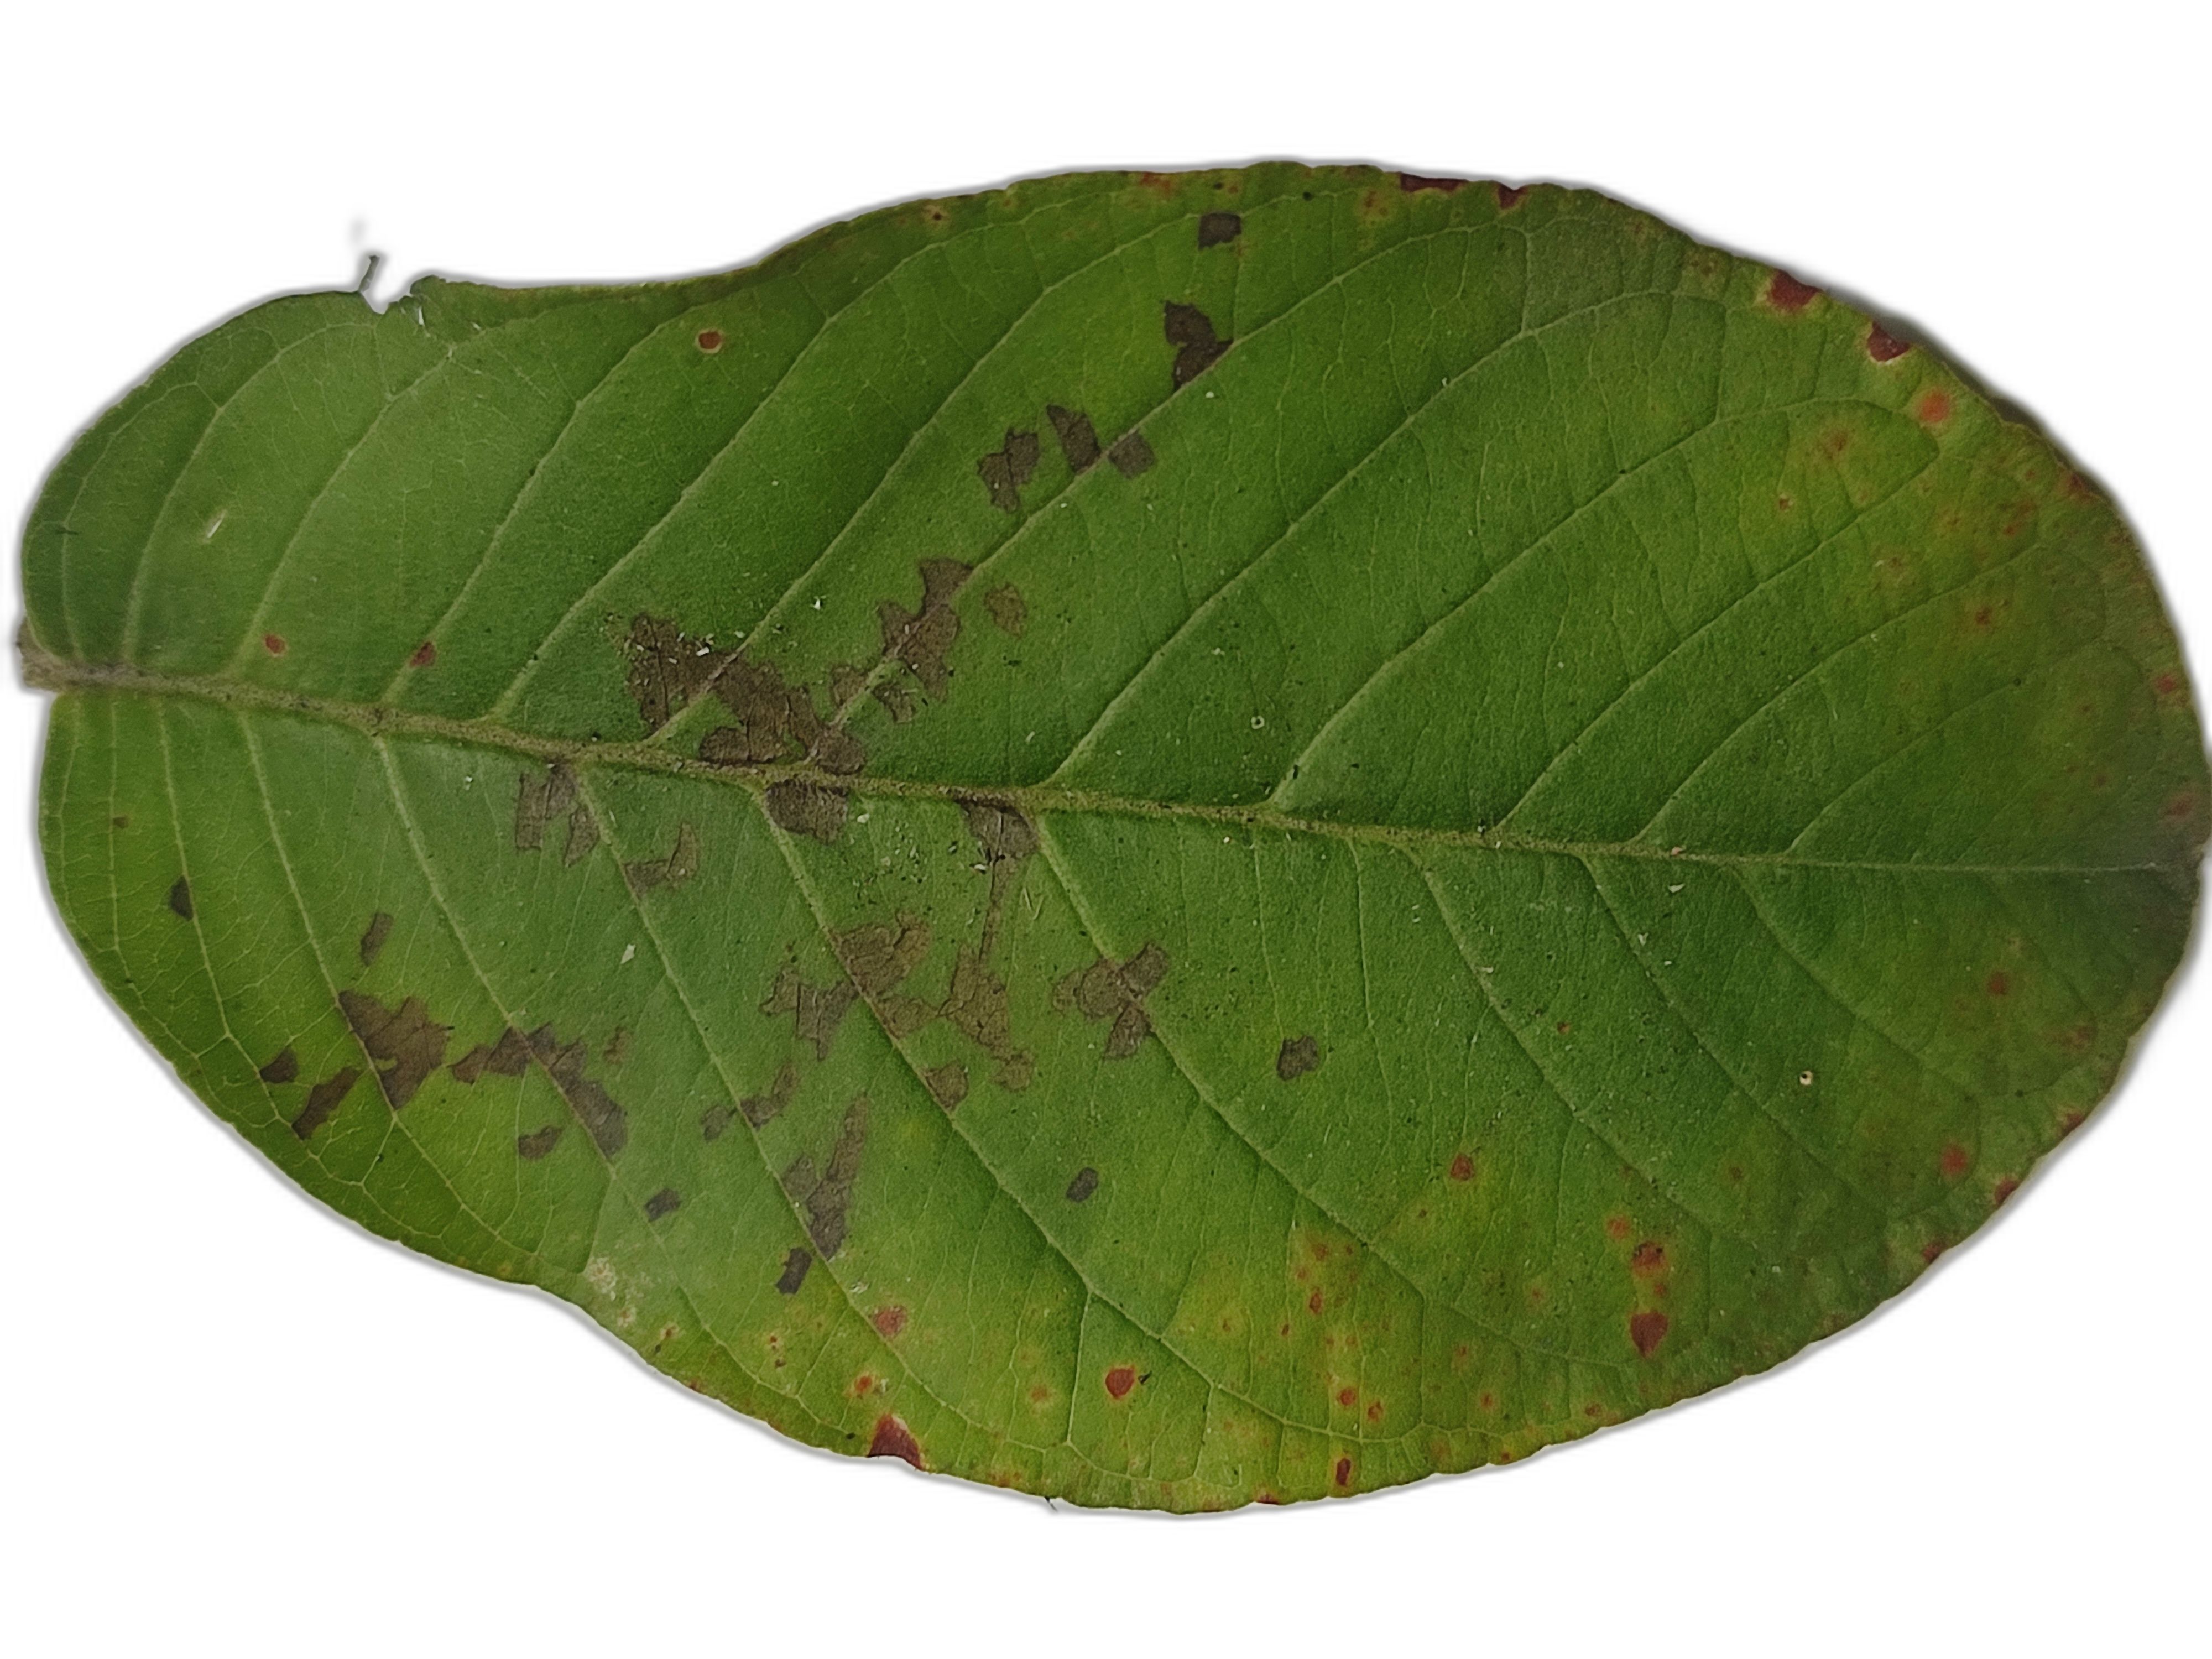
Plant part: leaf
Disease: Dot